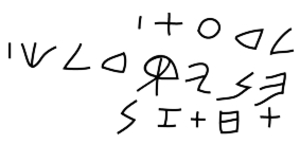
Le graffite du tombeau d'Ahiram est situé dans la nécropole royale de Jebail.